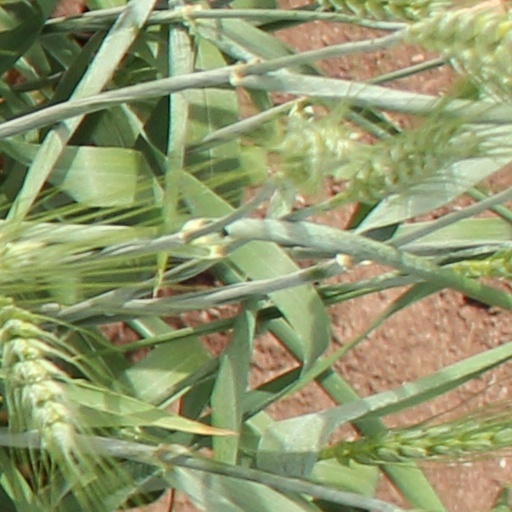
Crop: wheat